Huitztlampaehecatl

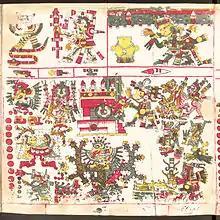

In Aztec mythology Huitztlampaehecatl is the god of the South wind. His brothers are Cihuatecayotl, Tlalocayotl, and Mictlanpachecatl, who personify the winds from the west, east, and north respectively.